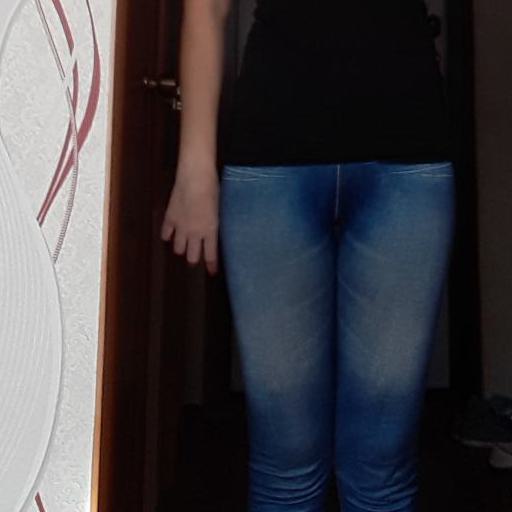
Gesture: no_gesture